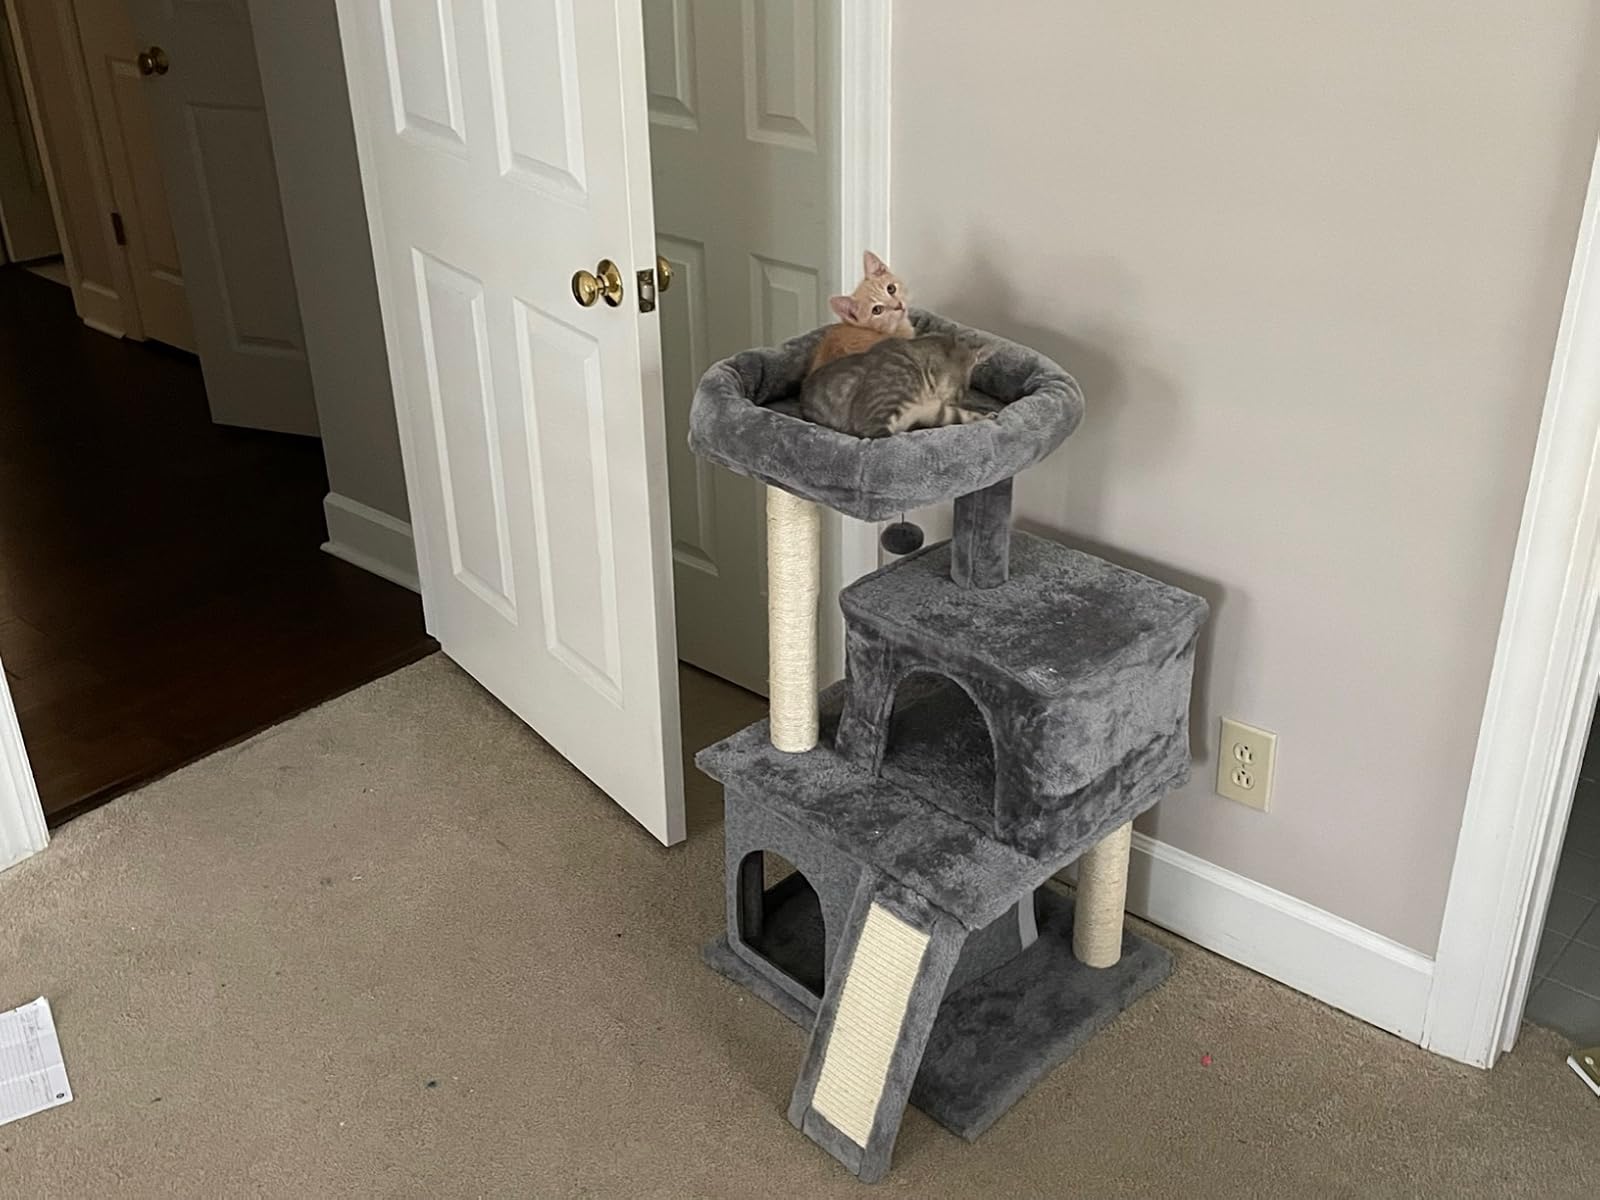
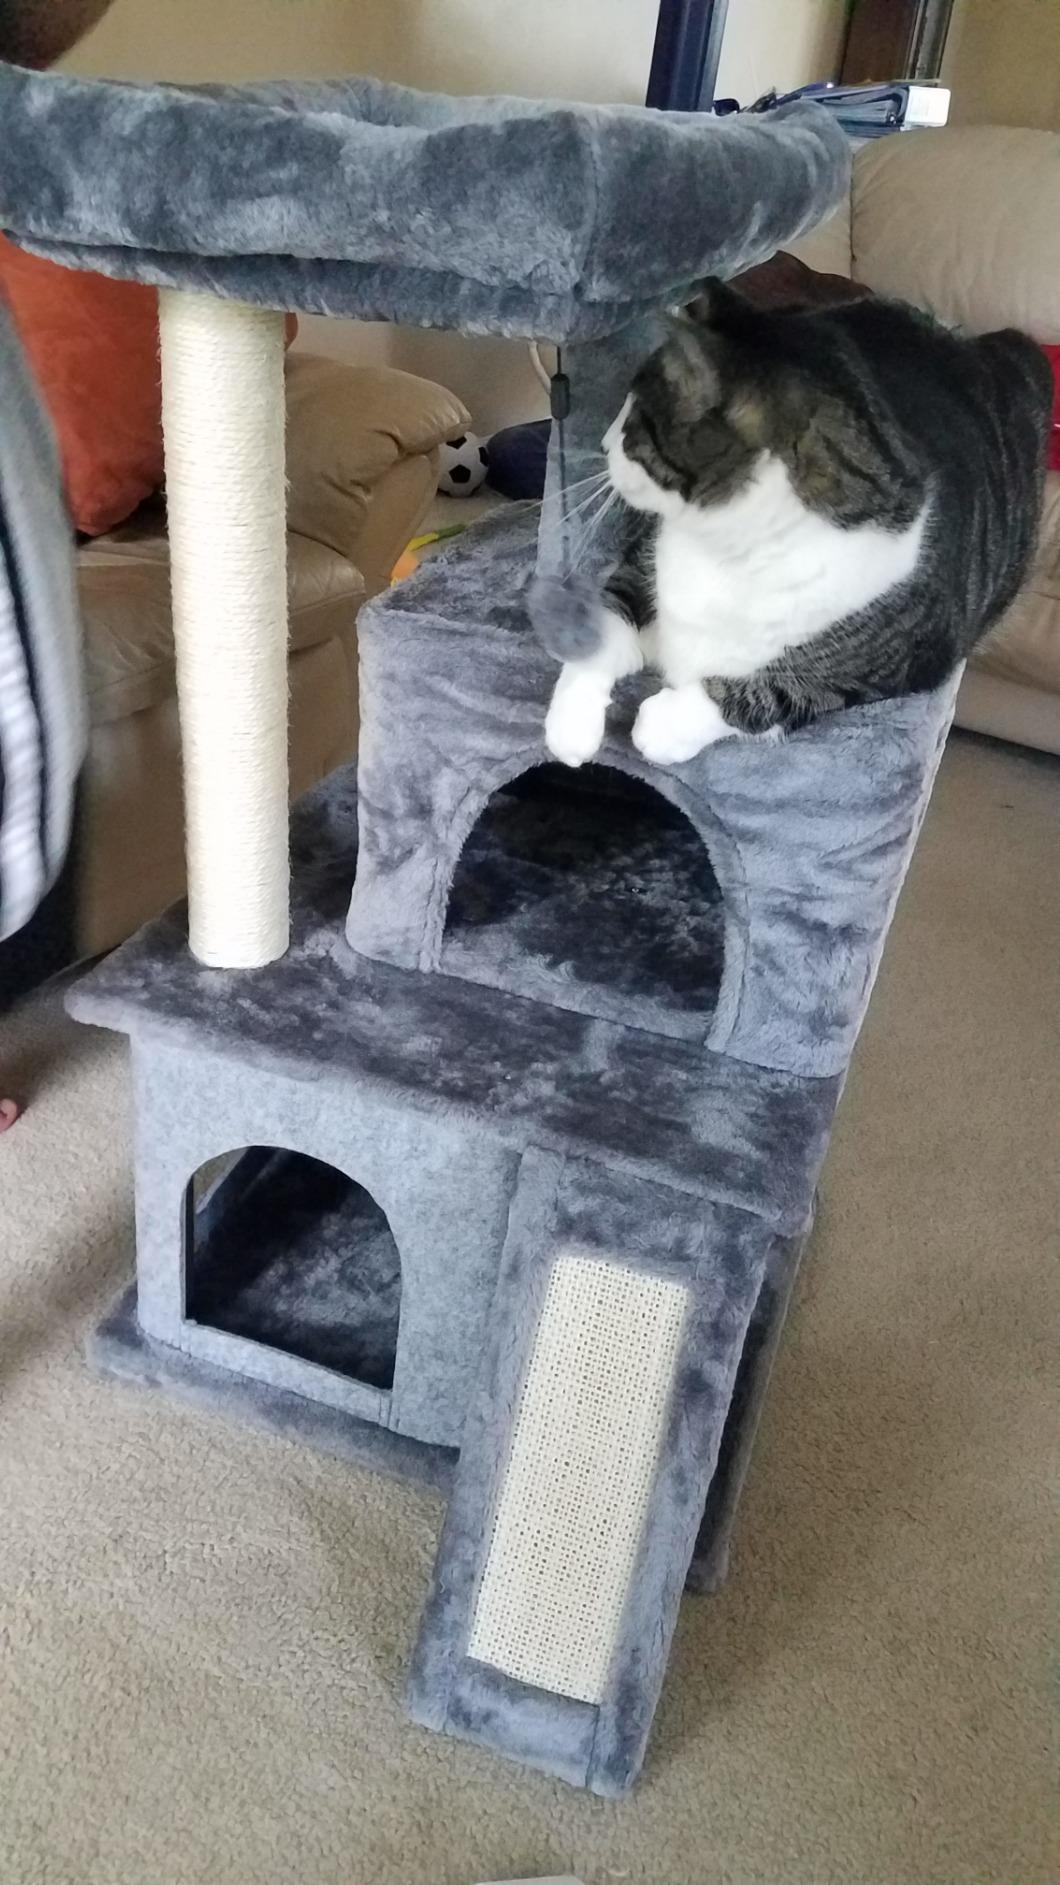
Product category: items_cat tree
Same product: yes